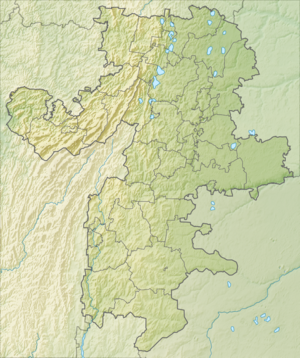
Le lac Tchebarkoul est un lac de Russie situé dans l'oblast de Tcheliabinsk.
L’oblast de Tcheliabinsk est un sujet fédéral de Russie. Sa capitale est Tcheliabinsk et sa population était estimée à 3 475 727 habitants au 1ᵉʳ janvier 2016.
Le lac Ziouratkoul est un lac de Russie, situé au sud-est de l'Oural, dans l'oblast de Tcheliabinsk. Le lac est à la fois une étendue d'eau naturelle et une retenue de barrage. Sa superficie naturelle de 6 km², le lac a doublé depuis l'installation hydroélectrique dans les années 1940.
Le lac Boutach est un lac de Russie, situé au sud de l'Oural, dans l'oblast de Tcheliabinsk, dans le raïon de Ietkoul. C'est un lieu de pêche à la carpe, et au nord-est, un territoire de chasse, près du village de Piskolovo.
Le lac Smolino est un lac de Russie situé dans le sud-est de la ville de Tcheliabinsk.